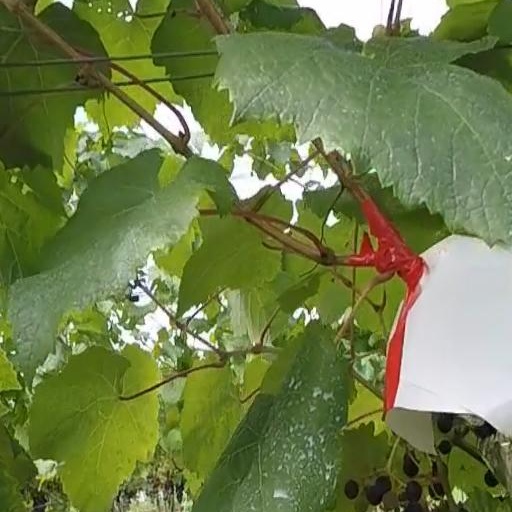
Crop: grape